Spy basket

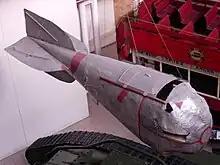
A spy basket preserved at the Imperial War Museum, which fell from the LZ 90 on 2 to 3 September 1916

The Imperial War Museum in London exhibits a Zeppelin observation car that was found near Colchester after the Zeppelin air raid on the night of the September 2–3, 1916. It is believed to have been carried by the LZ 90 and was being deployed uncrewed when the winch accidentally ran out of control. It was found along with 1500 metres of cable. The winch was jettisoned near Bury St. Edmunds.